Albertson, New York

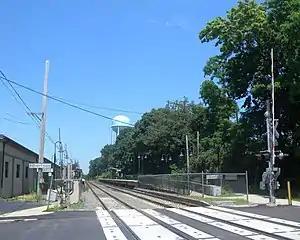
The Albertson Long Island Rail Road station in 2012.

Albertson is located within the boundaries of (and is thus served by) the Mineola Union Free School District, the East Williston Union Free School District, the Herricks Union Free School District, and the Roslyn Union Free School District. As such, children who reside within the hamlet and attend public schools will go to school in one of these four school districts depending on where they live within the hamlet.